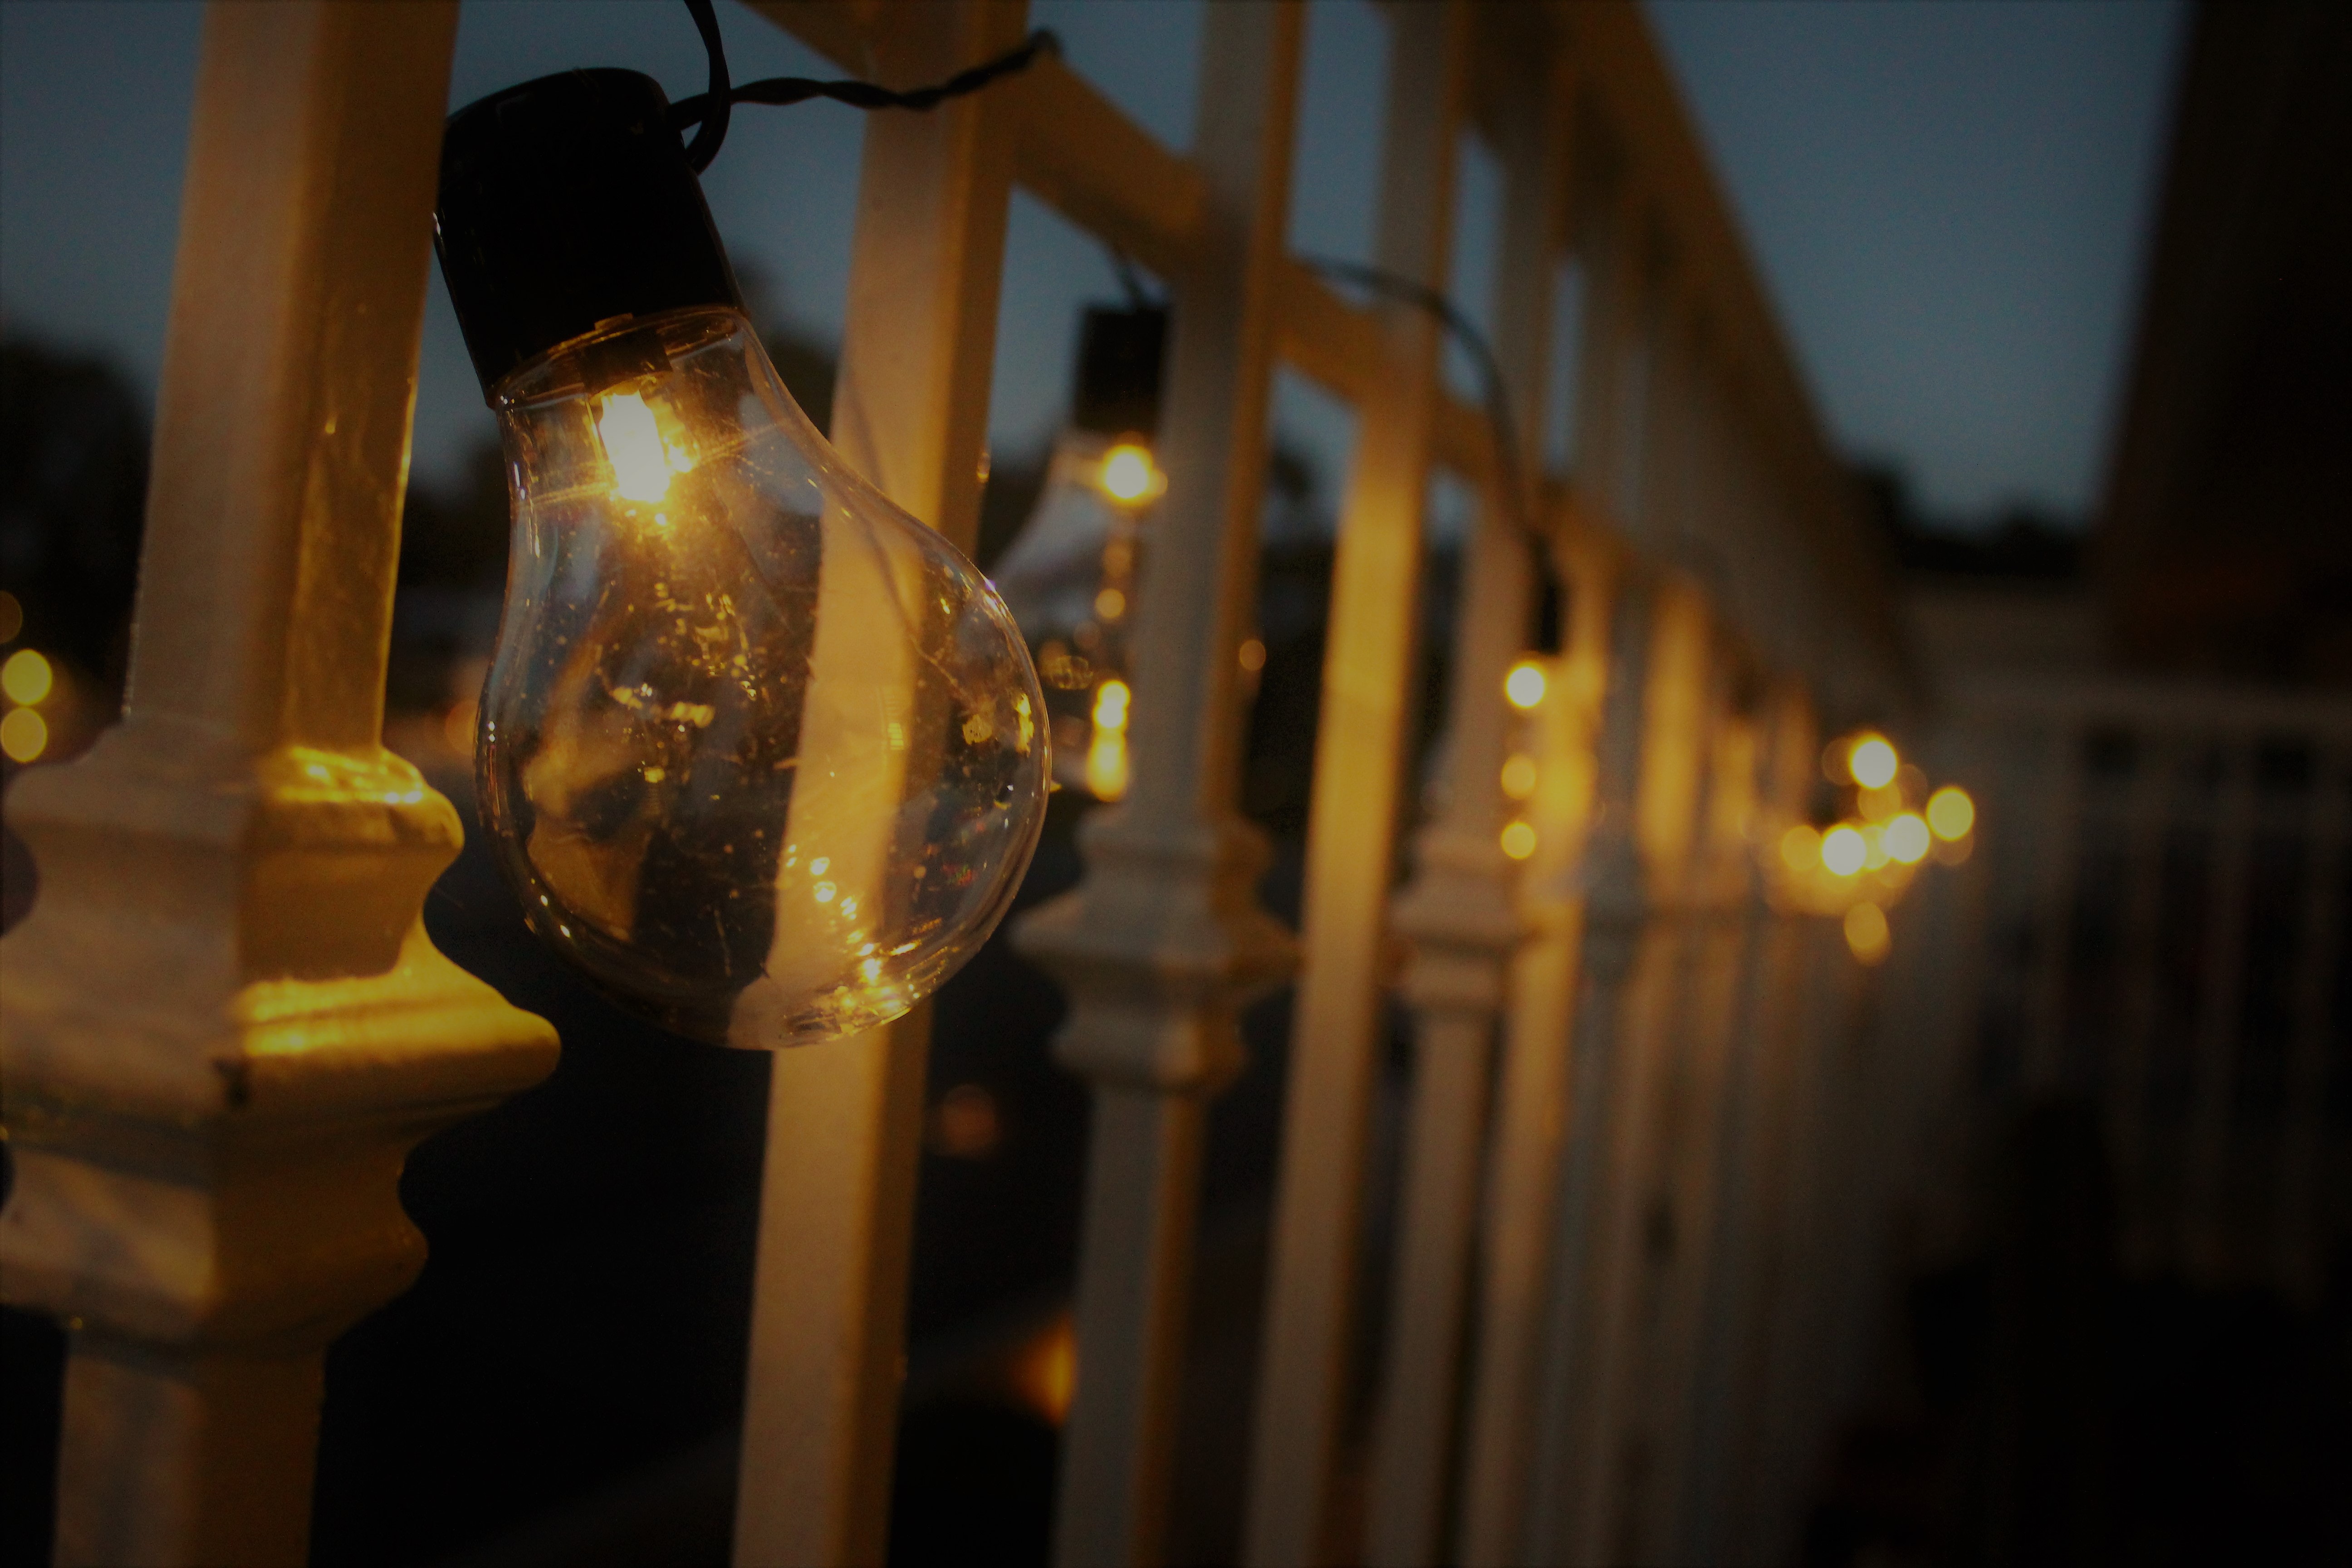
light, glass, metal